Liepāja

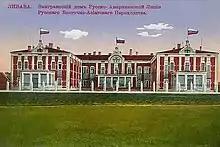
The Emigrants' House of the Russian East-Asian Steamship Company. About 500,000 people from the Russian Empire emigrated to the United States through Liepāja.

In 1560, Gotthard Kettler, first Duke of Courland and Semigallia, loaned all the Grobiņa district, including Libau, to Albert, Duke of Prussia for 50,000 guldens. Only in 1609 after the marriage of Sofie Hohenzollern, Princess of Prussia, to Wilhelm Kettler did the territory return to the Duchy. During the Livonian War, Libau was attacked and burnt by the Swedes. Along with Courland it was under Polish–Lithuanian suzerainty.